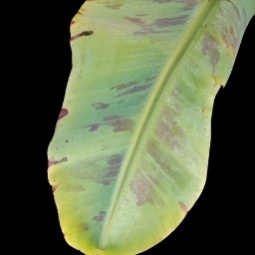
Label: Healthy